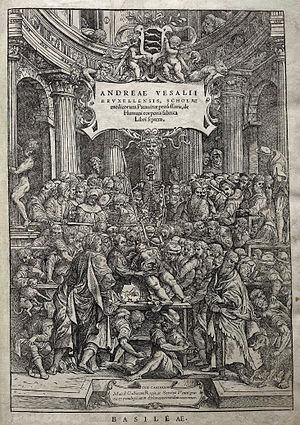
De humani corporis fabrica libri septem est un traité d'anatomie humaine que l'on doit au médecin et anatomiste brabançon Andreas Vesalius. Il a été rédigé de 1539 à 1542, publié à Bâle en 1543, par Johannes Oporinus et réédité en 1555.
André Vésale, né Andries Wytinck van Wesel à Bruxelles le 31 décembre 1514 et mort à Zakynthos le 15 octobre 1564, est un anatomiste et médecin brabançon, considéré par de nombreux historiens des sciences comme le plus grand anatomiste de la Renaissance, voire le plus grand de l’histoire de la médecine. Ses travaux, outre qu’ils ont fait entrer l’anatomie dans la modernité, mettront fin aux dogmes du galénisme qui bloquaient l’évolution scientifique depuis plus de mille ans aussi bien en Europe que dans le monde islamique. Vésale ne se détache pas entièrement de l'œuvre de Galien, pour lequel il a une très grande admiration. Le fait de le critiquer, de souligner ses erreurs n'est pas un signe de mépris comme dans toute démarche scientifique, c'est un processus normal qui s'appelle l'objectivité. Il reprend d'ailleurs un certain nombre d'éléments de l'œuvre de Galien.